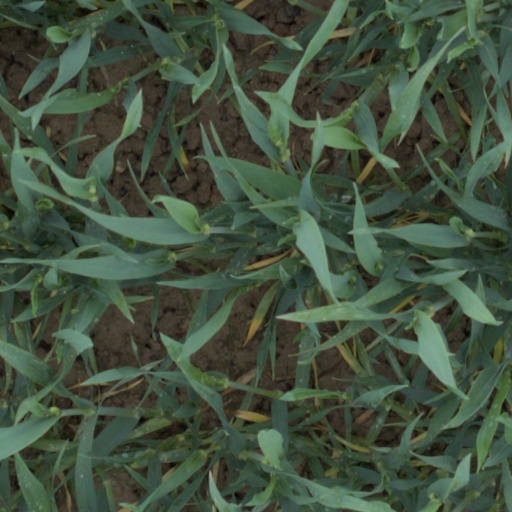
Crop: wheat